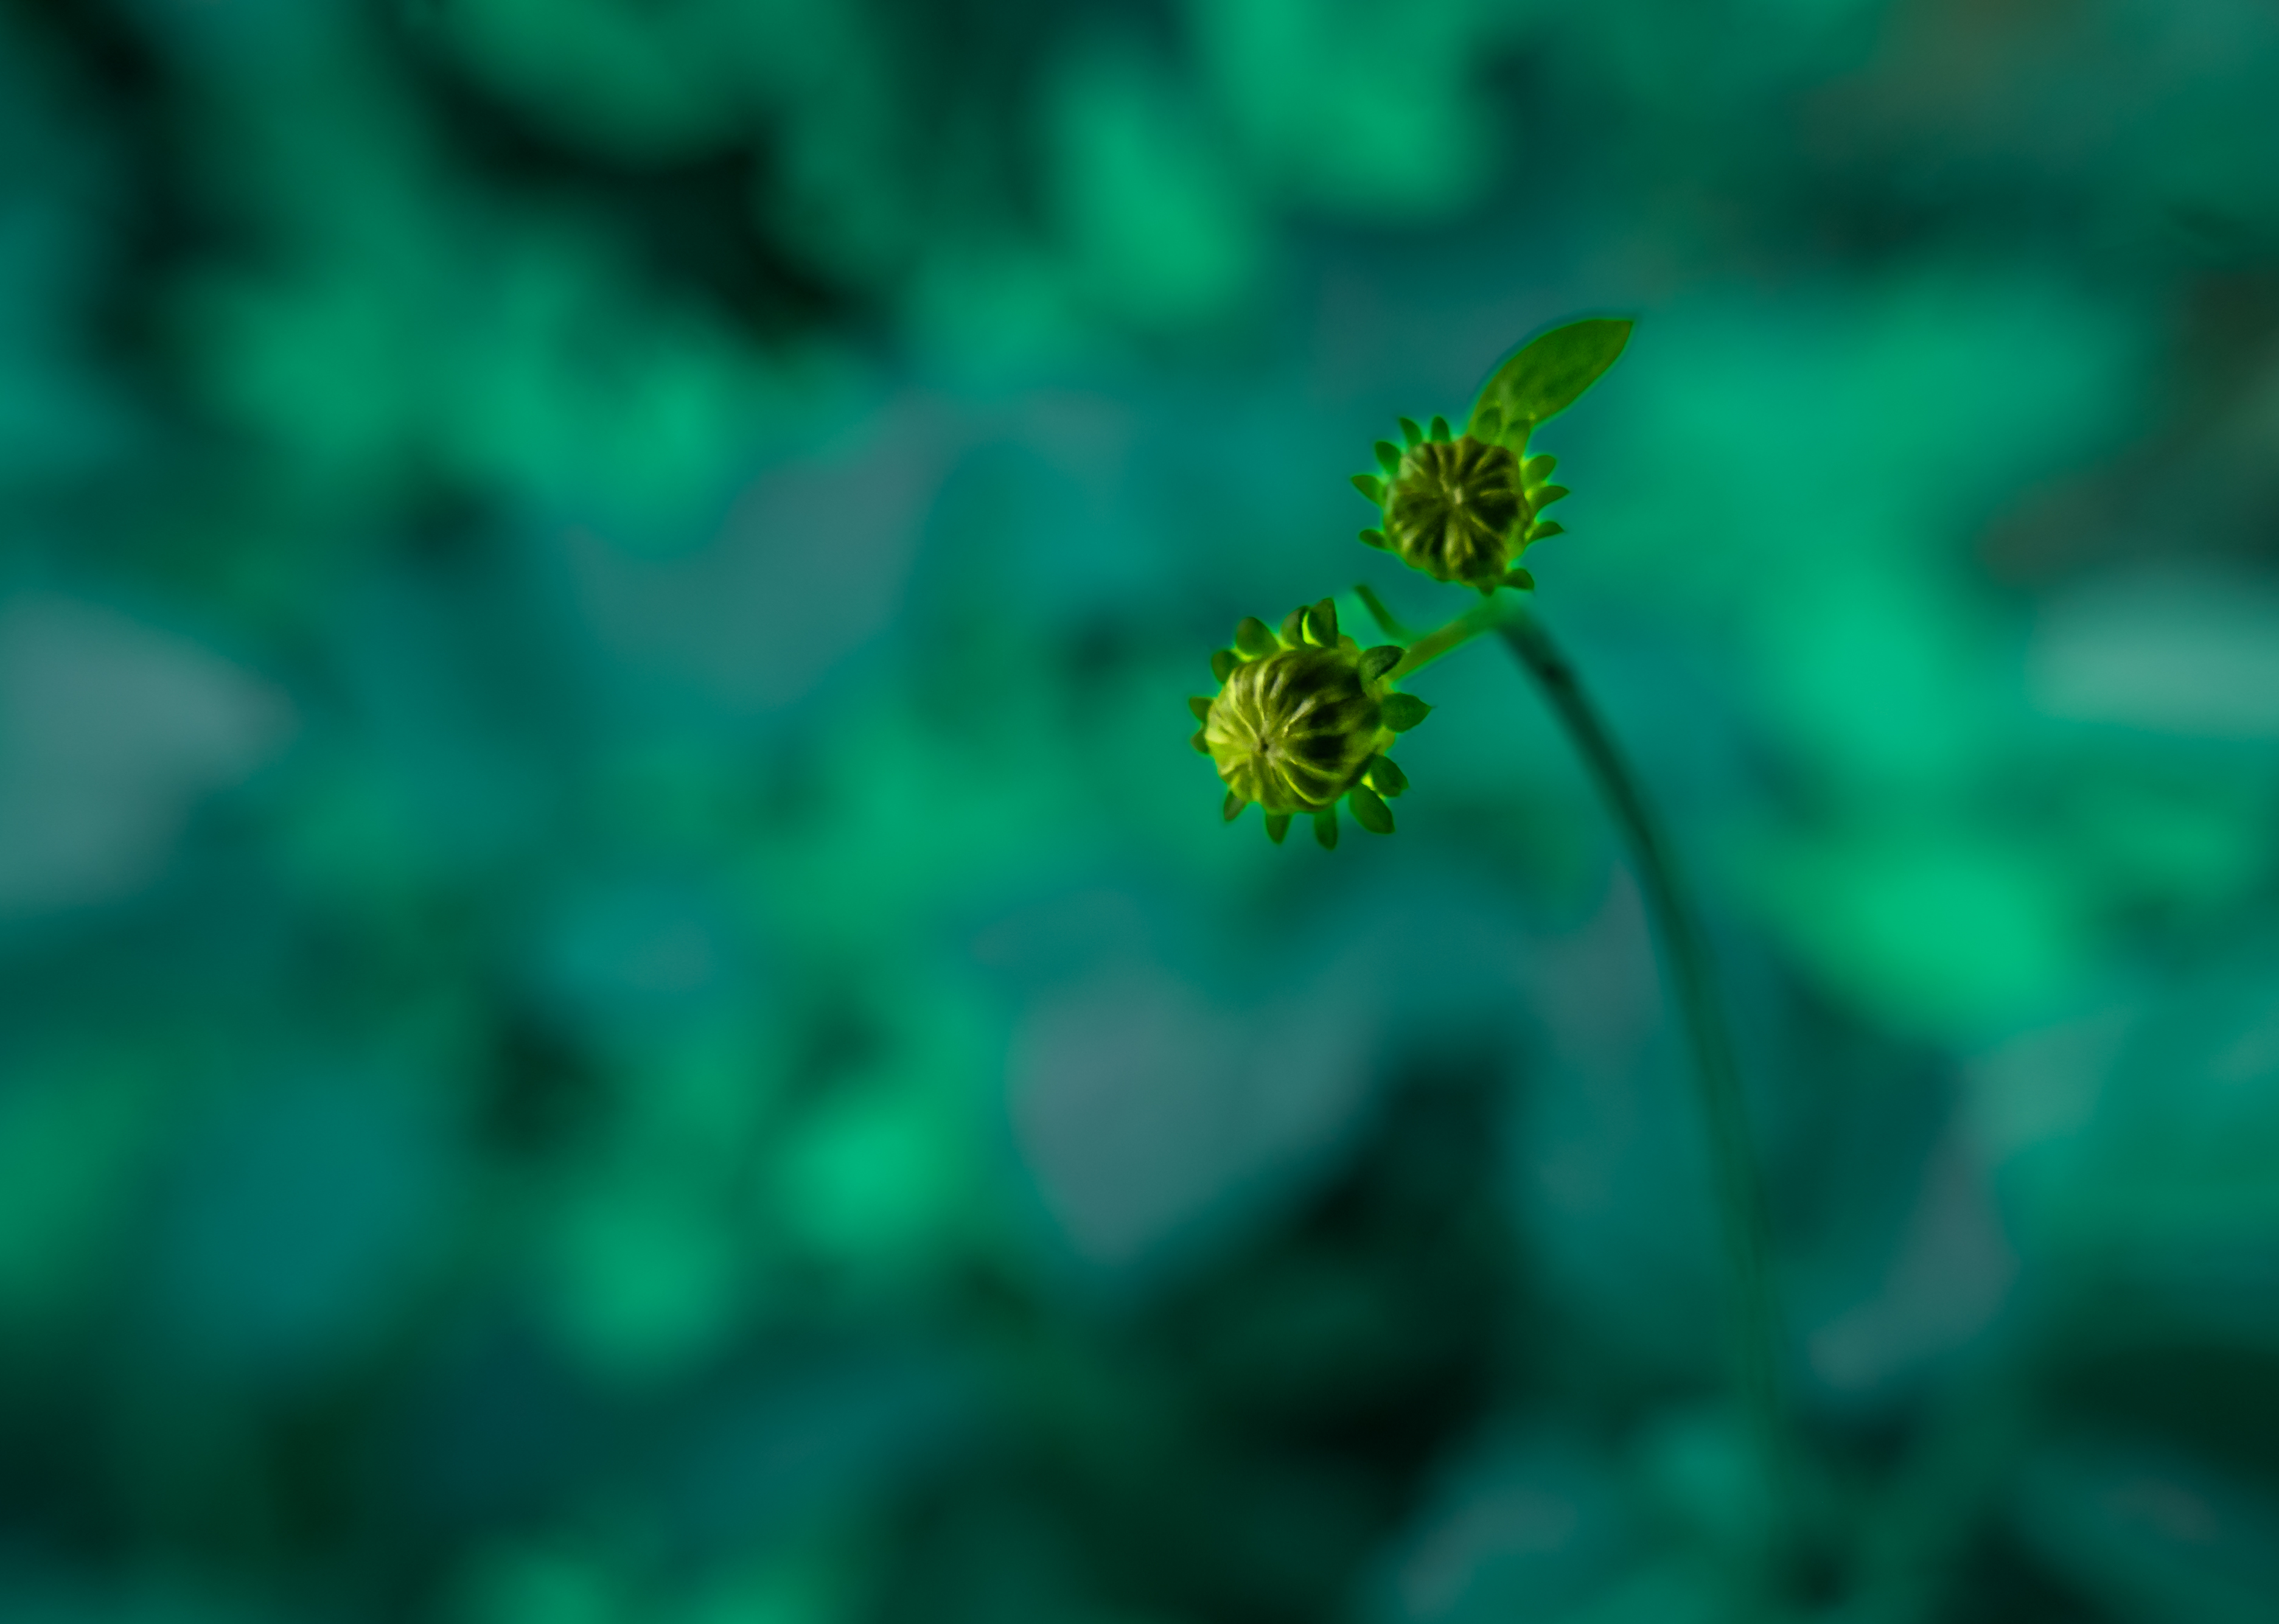
floret, flower, plant, green, petal, terrestrial plant, grass, herbaceous plant, annual plant, close up, pollen, flowering plant, insect, electric blue, macro photography, subshrub, twig, Forb, herb, Pedicel, wildflower, plant stem, vascular plant, spurge family, art, cinquefoil